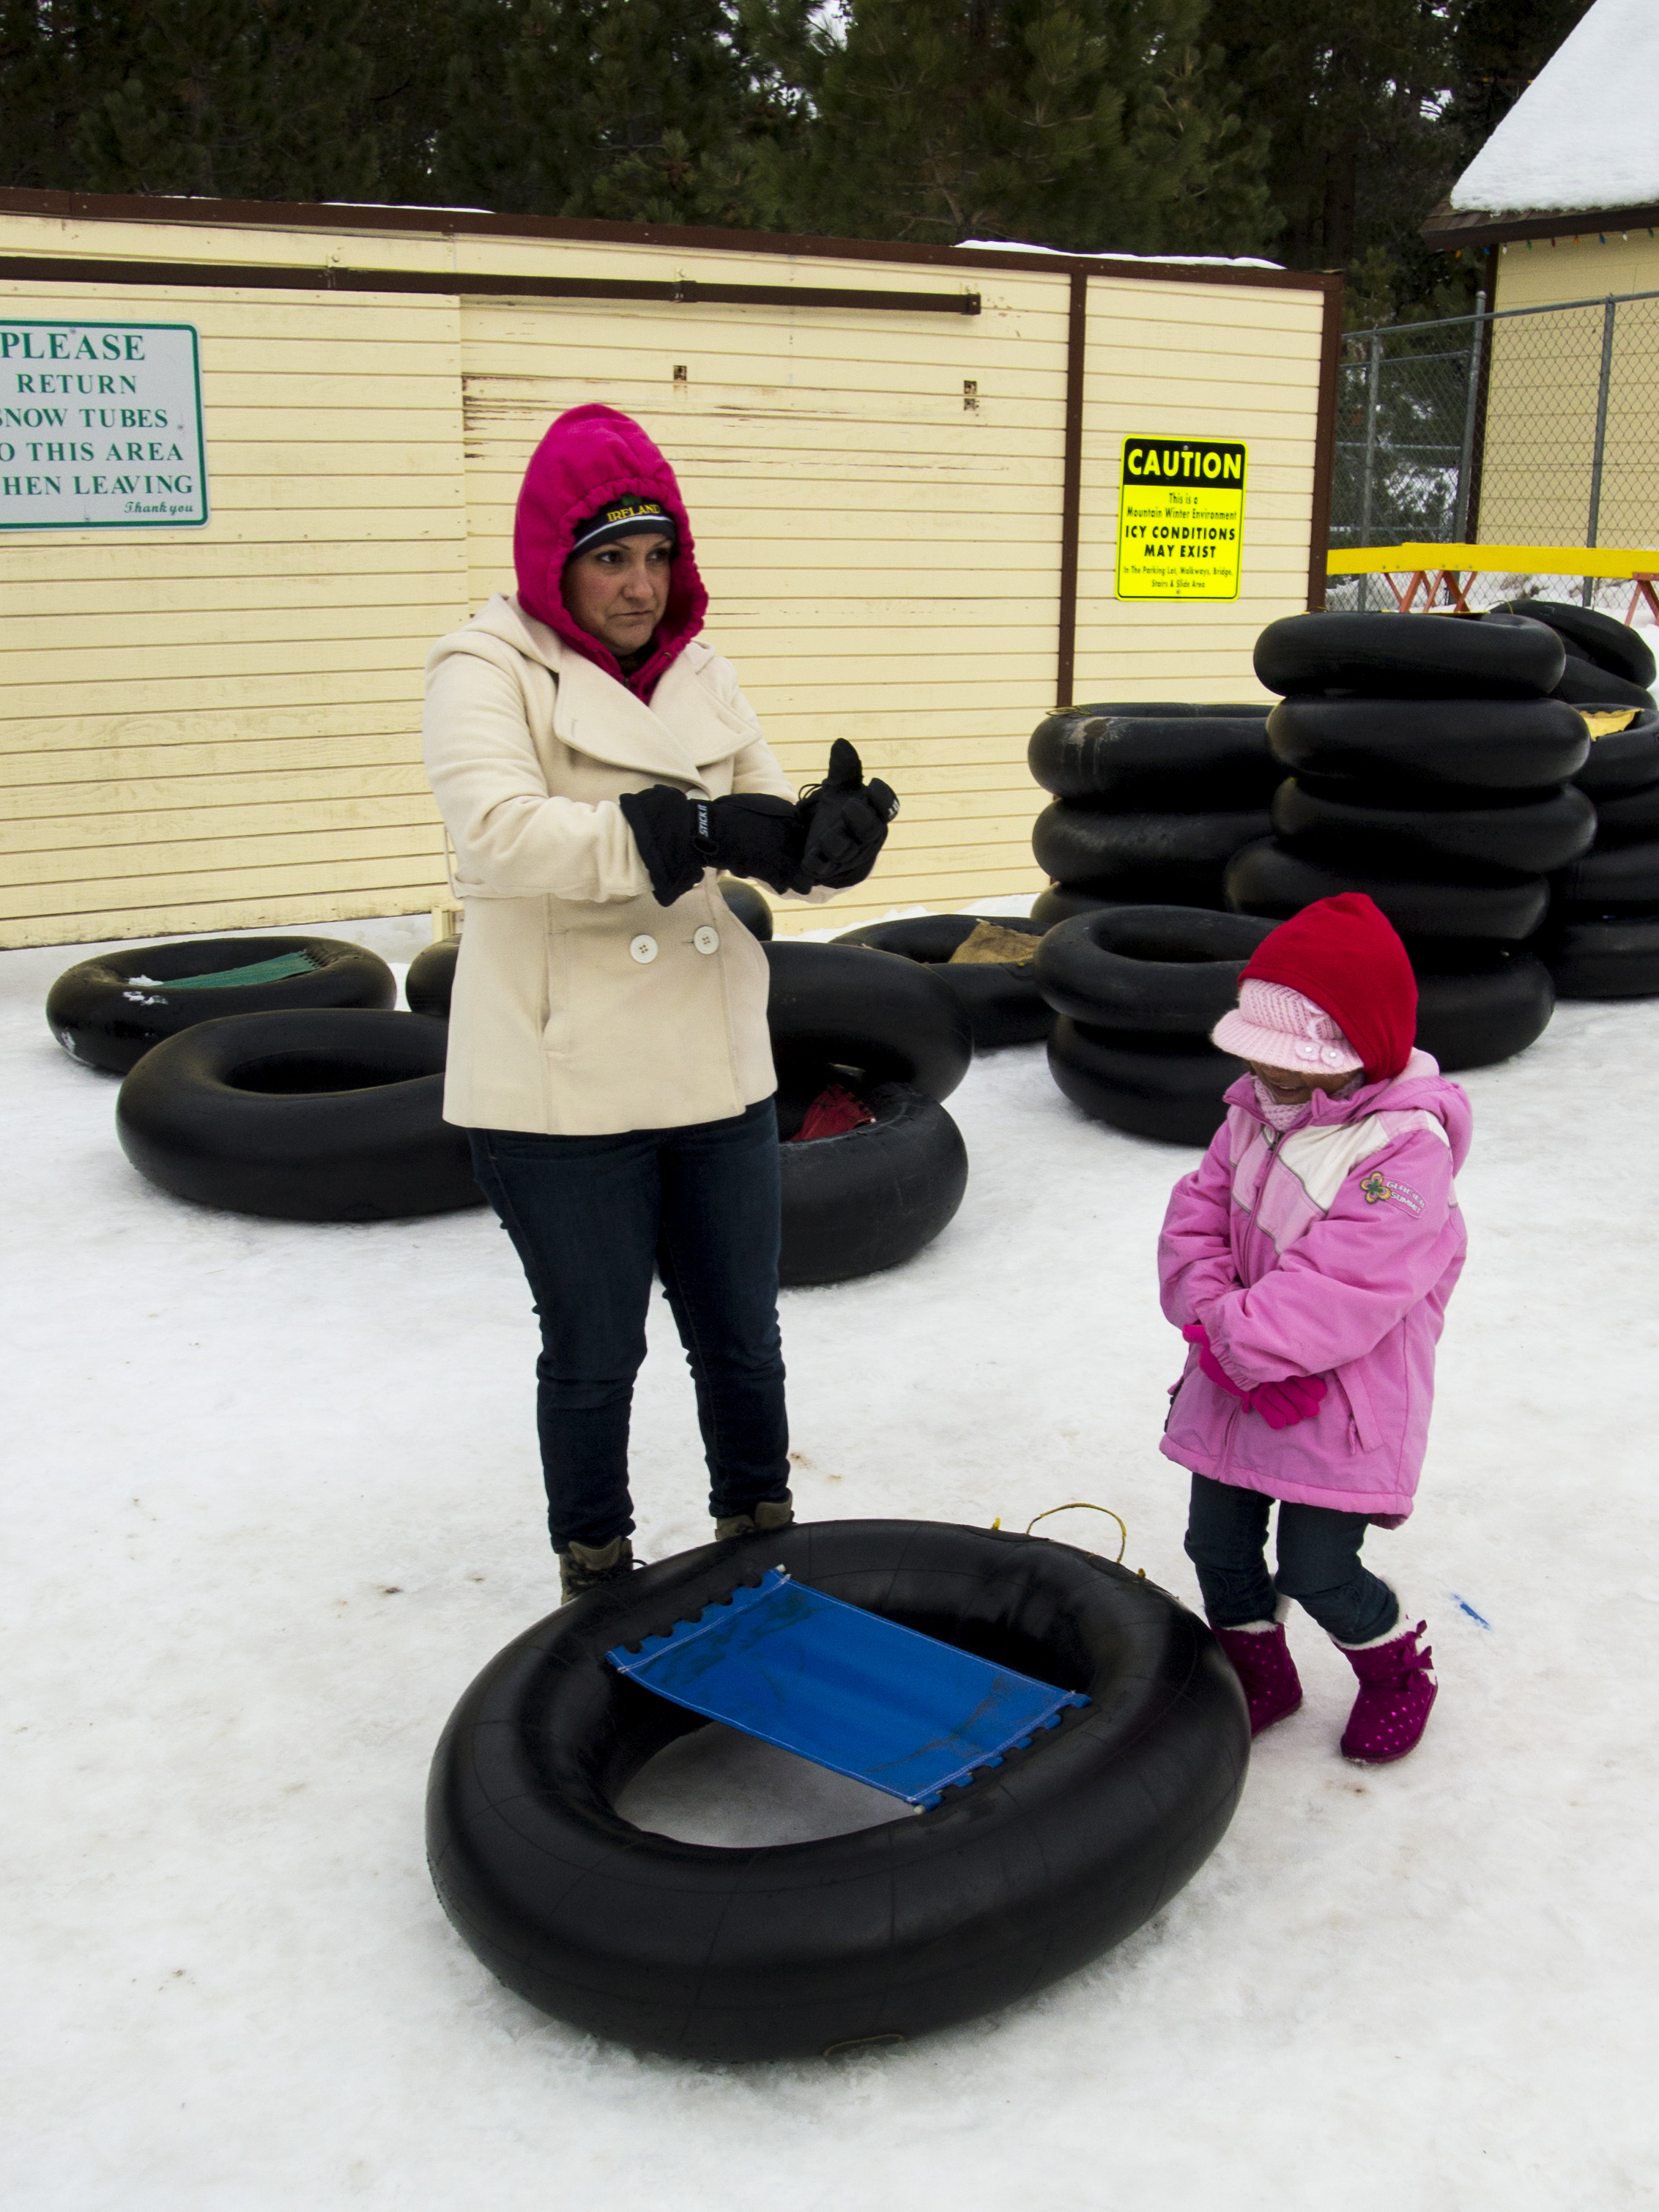
snow, play, bear, child, california, family, creativecommons, fun, wife, happy, mountains, big, day, ca, sliding, husband, tubing, human positions